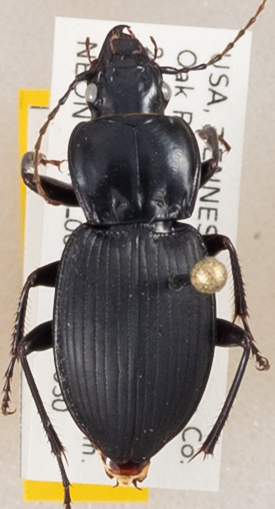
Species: Cyclotrachelus sigillatus
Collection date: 2018-08-30
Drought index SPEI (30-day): -0.482
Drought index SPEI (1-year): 0.072
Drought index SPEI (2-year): -0.1